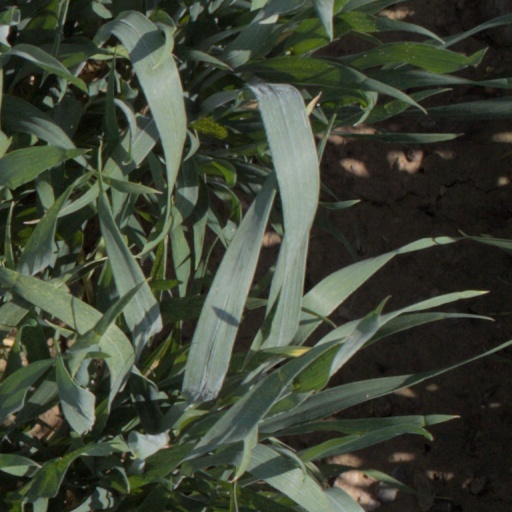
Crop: wheat